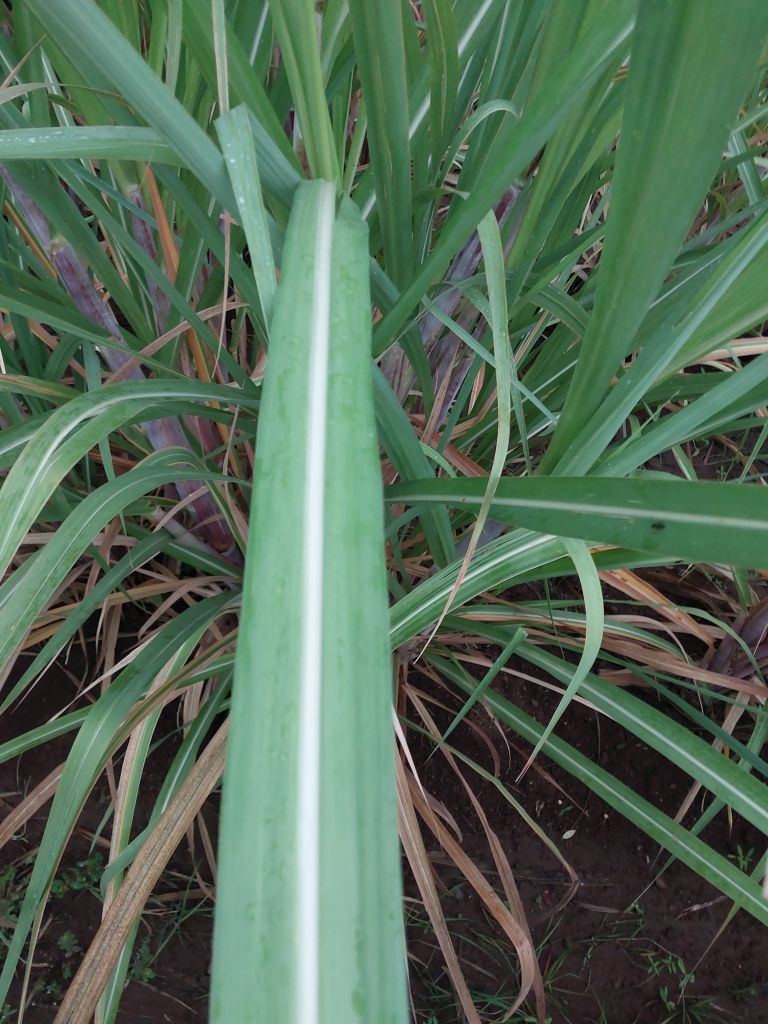
Label: Healthy